DJ Marlboro

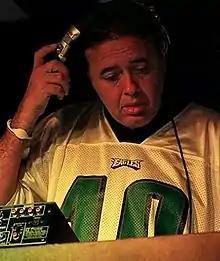
DJ Marlboro in Brasília in 2013

Fernando Luiz Mattos da Matta, better known as DJ Marlboro (born January 3, 1963), is a Brazilian DJ.